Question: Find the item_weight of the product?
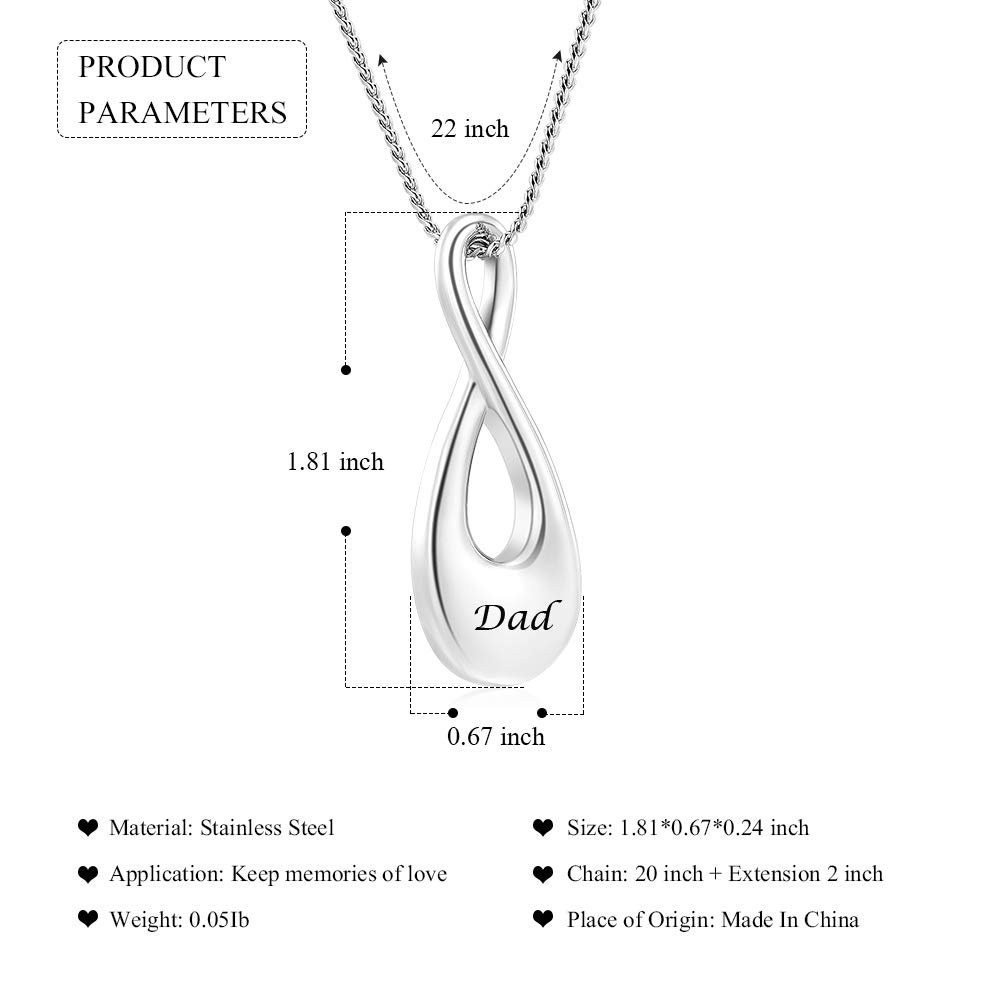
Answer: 0.05 pound